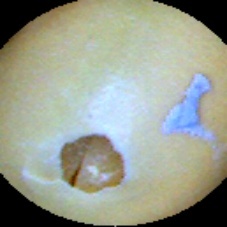
Label: Broken